Yorick

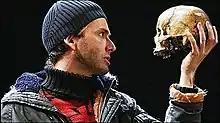
David Tennant used the skull of pianist André Tchaikowsky for Yorick's skull in a 2008 Royal Shakespeare Company production.

The earliest known printed image of Hamlet holding Yorick's skull is a 1773 engraving by John Hall after a design by Edward Edwards in Bell's edition of Shakespeare's plays. It has since become a common subject. While Yorick normally only appears as the skull, there have been scattered portrayals of him as a living man, such as Philip Hermogenes Calderon's painting "The Young Lord Hamlet" (1868), which depicts him carrying the child Hamlet on his back, being ridden like a horse by the prince. He was portrayed by comedian Ken Dodd in a flashback during the gravedigging scene in Kenneth Branagh's 1996 film "Hamlet".